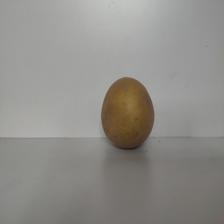
Size: Large